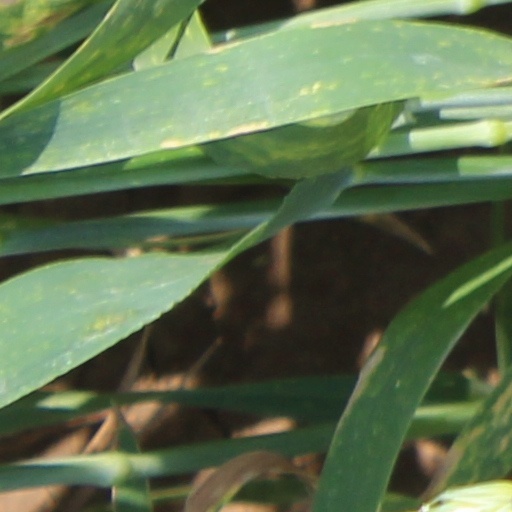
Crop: wheat